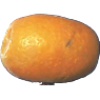
Label: Kumquats 1